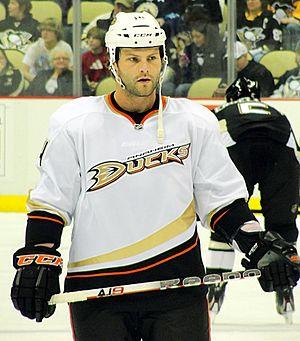
Rod Pelley est un joueur professionnel canadien de hockey sur glace. Il évolue au poste de centre.